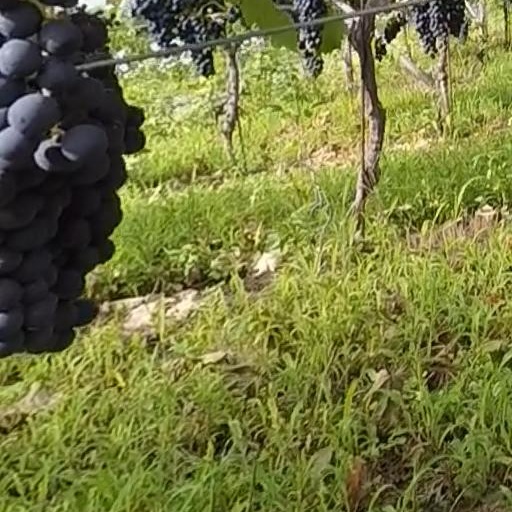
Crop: grape